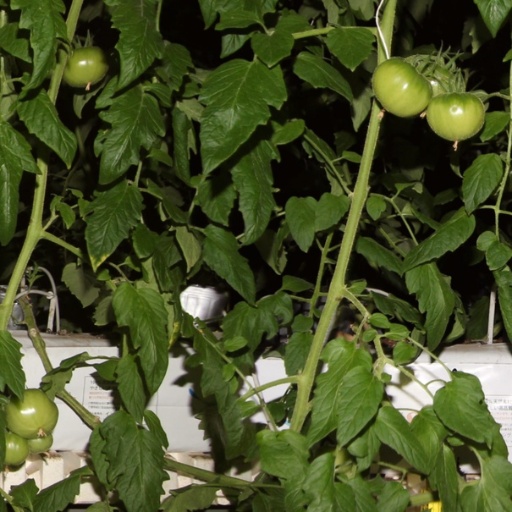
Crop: tomato